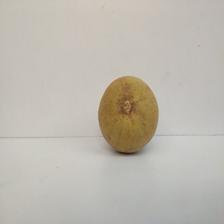
Size: Large